Siege of Kayseri (1490)

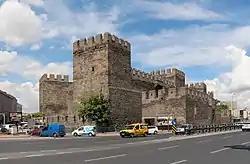
Kayseri Castle today

The 1490 siege of Kayseri took place during the Ottoman–Mamluk War (1485–1491). Mamluk forces, led by Atabeg Uzbek Bey and Al-Ashraf Qansuh al-Ghuri, laid siege to the central Anatolian city of Kayseri, which was under Ottoman control. The siege resulted in a Mamluk victory after the Ottoman forces, led by Governor Mihailoğlu İskender Bey, were decisively defeated and the city fell.